West African cuisine

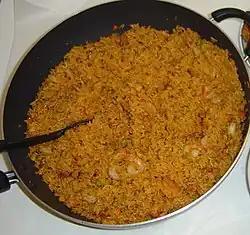
Jollof rice

Jollof rice, also called "benachin," is a popular dish all over West Africa. It originated in Senegal but has since spread to the whole of West Africa, especially Nigeria and Ghana amongst members of the Wolof ethnic group, from whom the word "jollof" originated.